Infrared homing

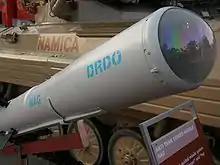
Nag ATGM with imaging infrared seeker (closeup).

Early infrared seekers were most effective in detecting infrared radiation with shorter wavelengths, such as the 4.2 micrometre emissions of the carbon dioxide efflux of a jet engine. This made them useful primarily in tail-chase scenarios, where the exhaust was visible and the missile's approach was carrying it toward the aircraft as well. In combat these proved extremely ineffective as pilots attempted to make shots as soon as the seeker saw the target, launching at angles where the target's engines were quickly obscured or flew out of the missile's field of view. Such seekers, which are most sensitive to the 3 to 5 micrometre range, are now called "single-color" seekers. This led to new seekers sensitive to both the exhaust as well as the longer 8 to 13 micrometer wavelength range, which is less absorbed by the atmosphere and thus allows dimmer sources like the fuselage itself to be detected. Such designs are known as "all-aspect" missiles. Modern seekers combine several detectors and are called "two-color" systems.